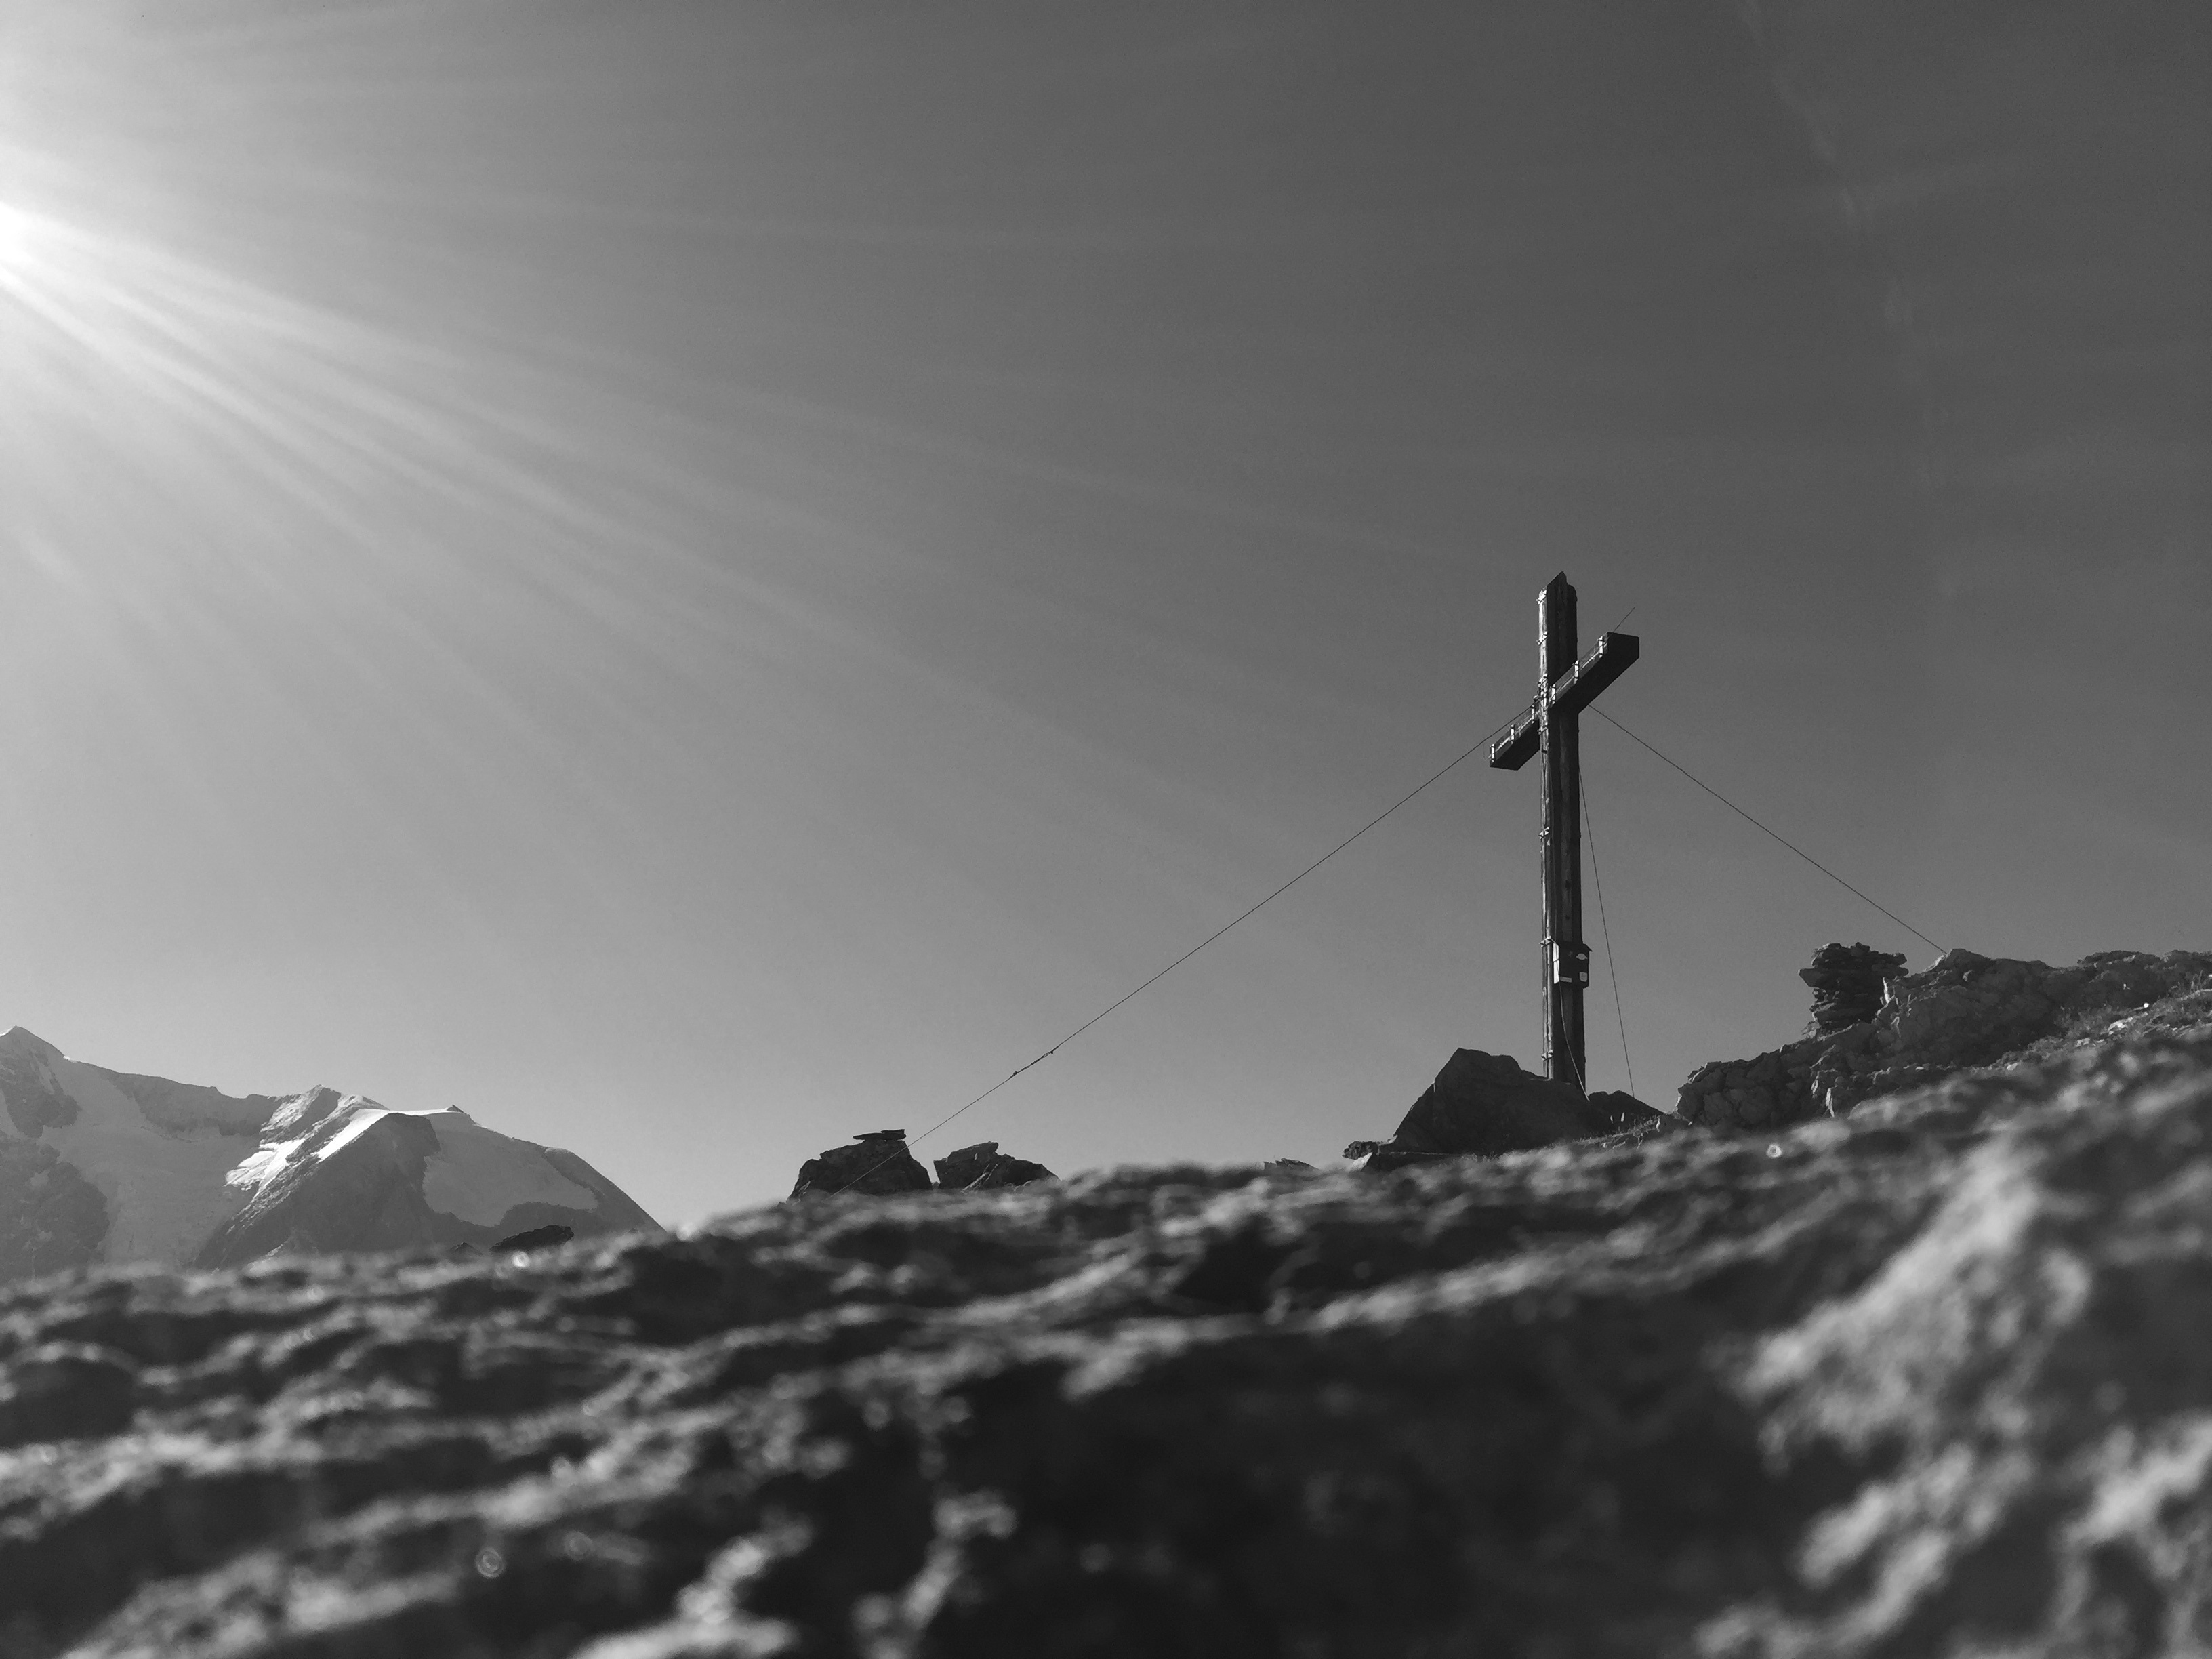
mountain, snow, winter, light, cloud, black and white, sky, wave, wind, mountain range, weather, alpine, darkness, monochrome, summit, mountaineering, mountains, zillertal, summit cross, rotbachlspitz, alpine peaks, monochrome photography, atmosphere of earth, mountainous landforms